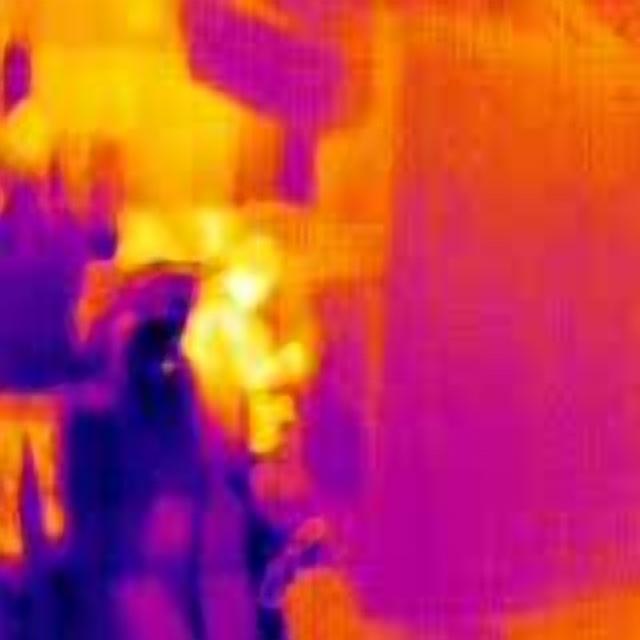
Detected objects:
label: person
label: person